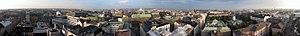
L’hôtel Torni est un hôtel historique du centre d'Helsinki en Finlande.
Helsinki, est la capitale et la plus grande ville de la Finlande avec 642 045 habitants dans la commune et 1 456 619 dans le Grand Helsinki. Helsinki est la capitale la plus septentrionale du monde après Reykjavik, capitale de l'Islande. La ville a la plus forte population immigrée de tout le pays. Il y a plus de 130 nationalités résidant dans la ville d'Helsinki. Elle s'étale sur une presqu'île entourée d'un grand nombre d'îles et est fortement caractérisée par la présence de l'eau. Helsinki est un port marchand ouvert sur le golfe de Finlande.